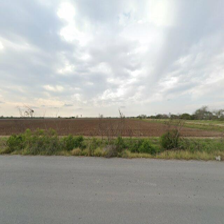
Label: streetView